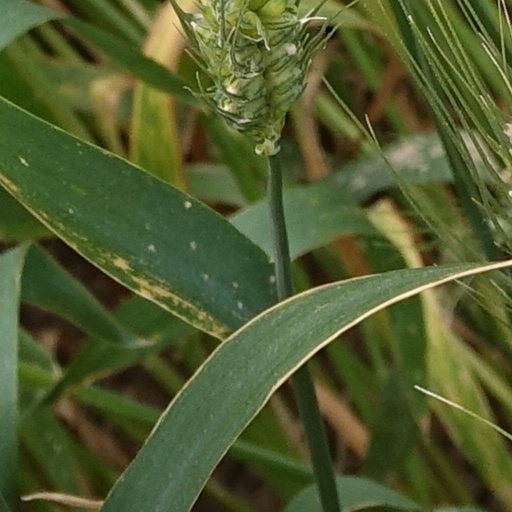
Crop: wheat